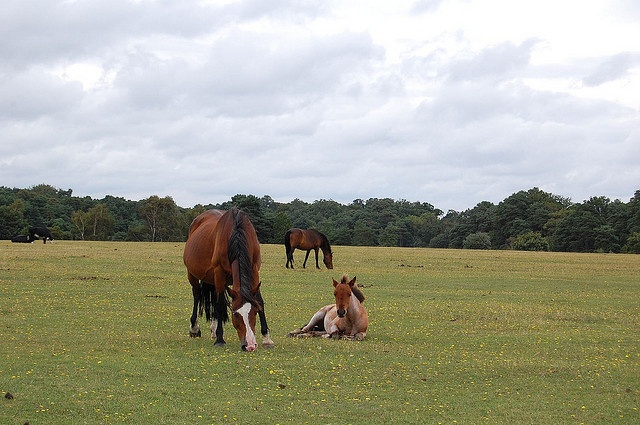
Horses grazing and relaxing in an expansive meadow.
Some very pretty horses in a big grassy field.
The horses are relaxing while they eat grass.
There are three horses together in the field.
one horse laying down while two others are standing in a field